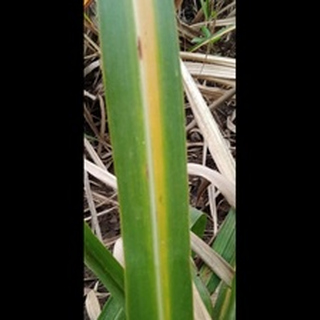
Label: sugarcane_yellow_leaf_disease